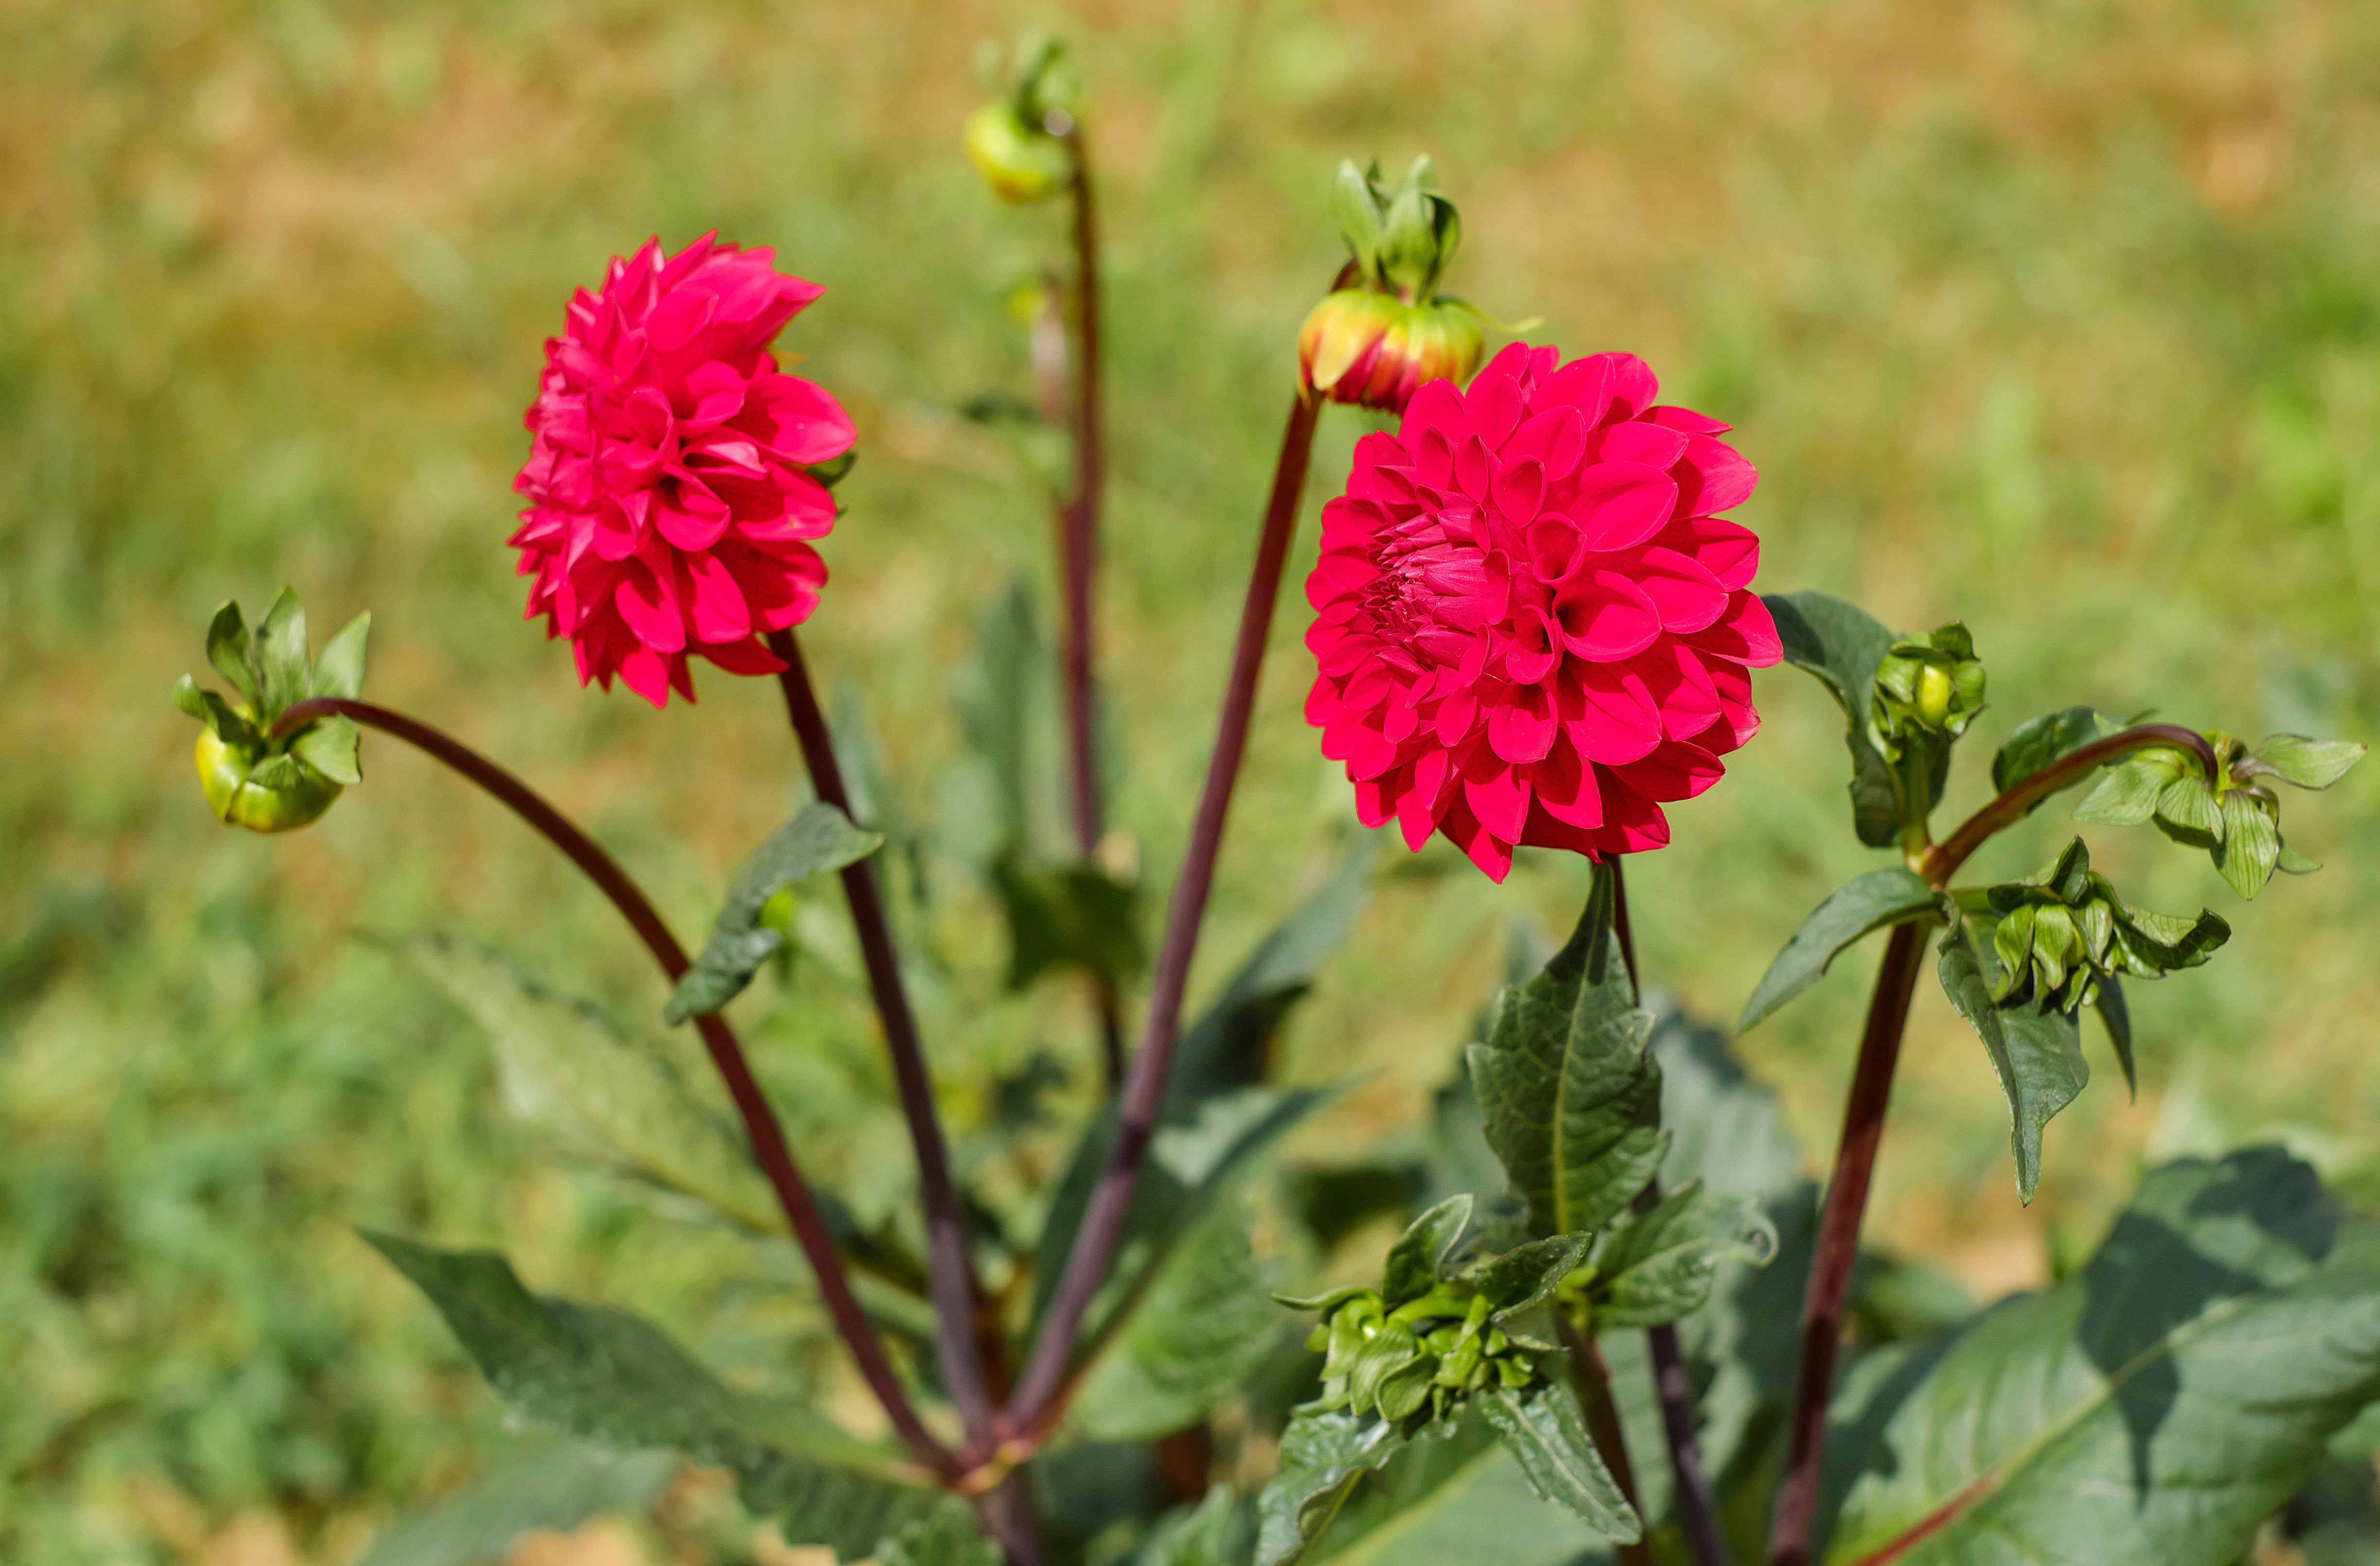
nature, plant, meadow, flower, bloom, red, botany, flora, wildflower, flowers, dahlia, macro photography, ornamental plant, flowering plant, daisy family, annual plant, land plant